National Archaeological Museum of Altino

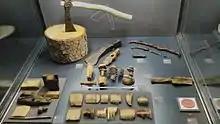
Prehistoric wooden items

On 4 July 2015, the new seat of the Altino Archaeological Museum was definitively opened to the audience. Today it has about 1,800 m² of exhibition space (compared to 180 m² in the old headquarters, now used as a warehouse) on the three floors of the former rice farm, a barchessa and a new modern structure (designed by architect Stefano Filippi) with an observation tower over the surrounding countryside and the lagoon of Venice.